Lewis Army Museum

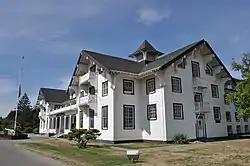
Fort Lewis Military Museum (2009)

Lewis Army Museum (originally Fort Lewis Military Museum) is a military museum at Joint Base Lewis–McChord in the state of Washington, U.S. It is housed in the historic former Red Shield Inn, which is listed on the National Register of Historic Places (NRHP) and can be seen prominently from Interstate 5. It is the only certified U.S. Army museum on the West Coast.